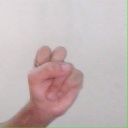
अक्षर: स